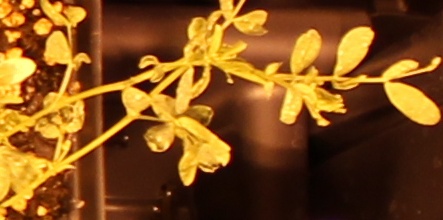
Label: Lentil